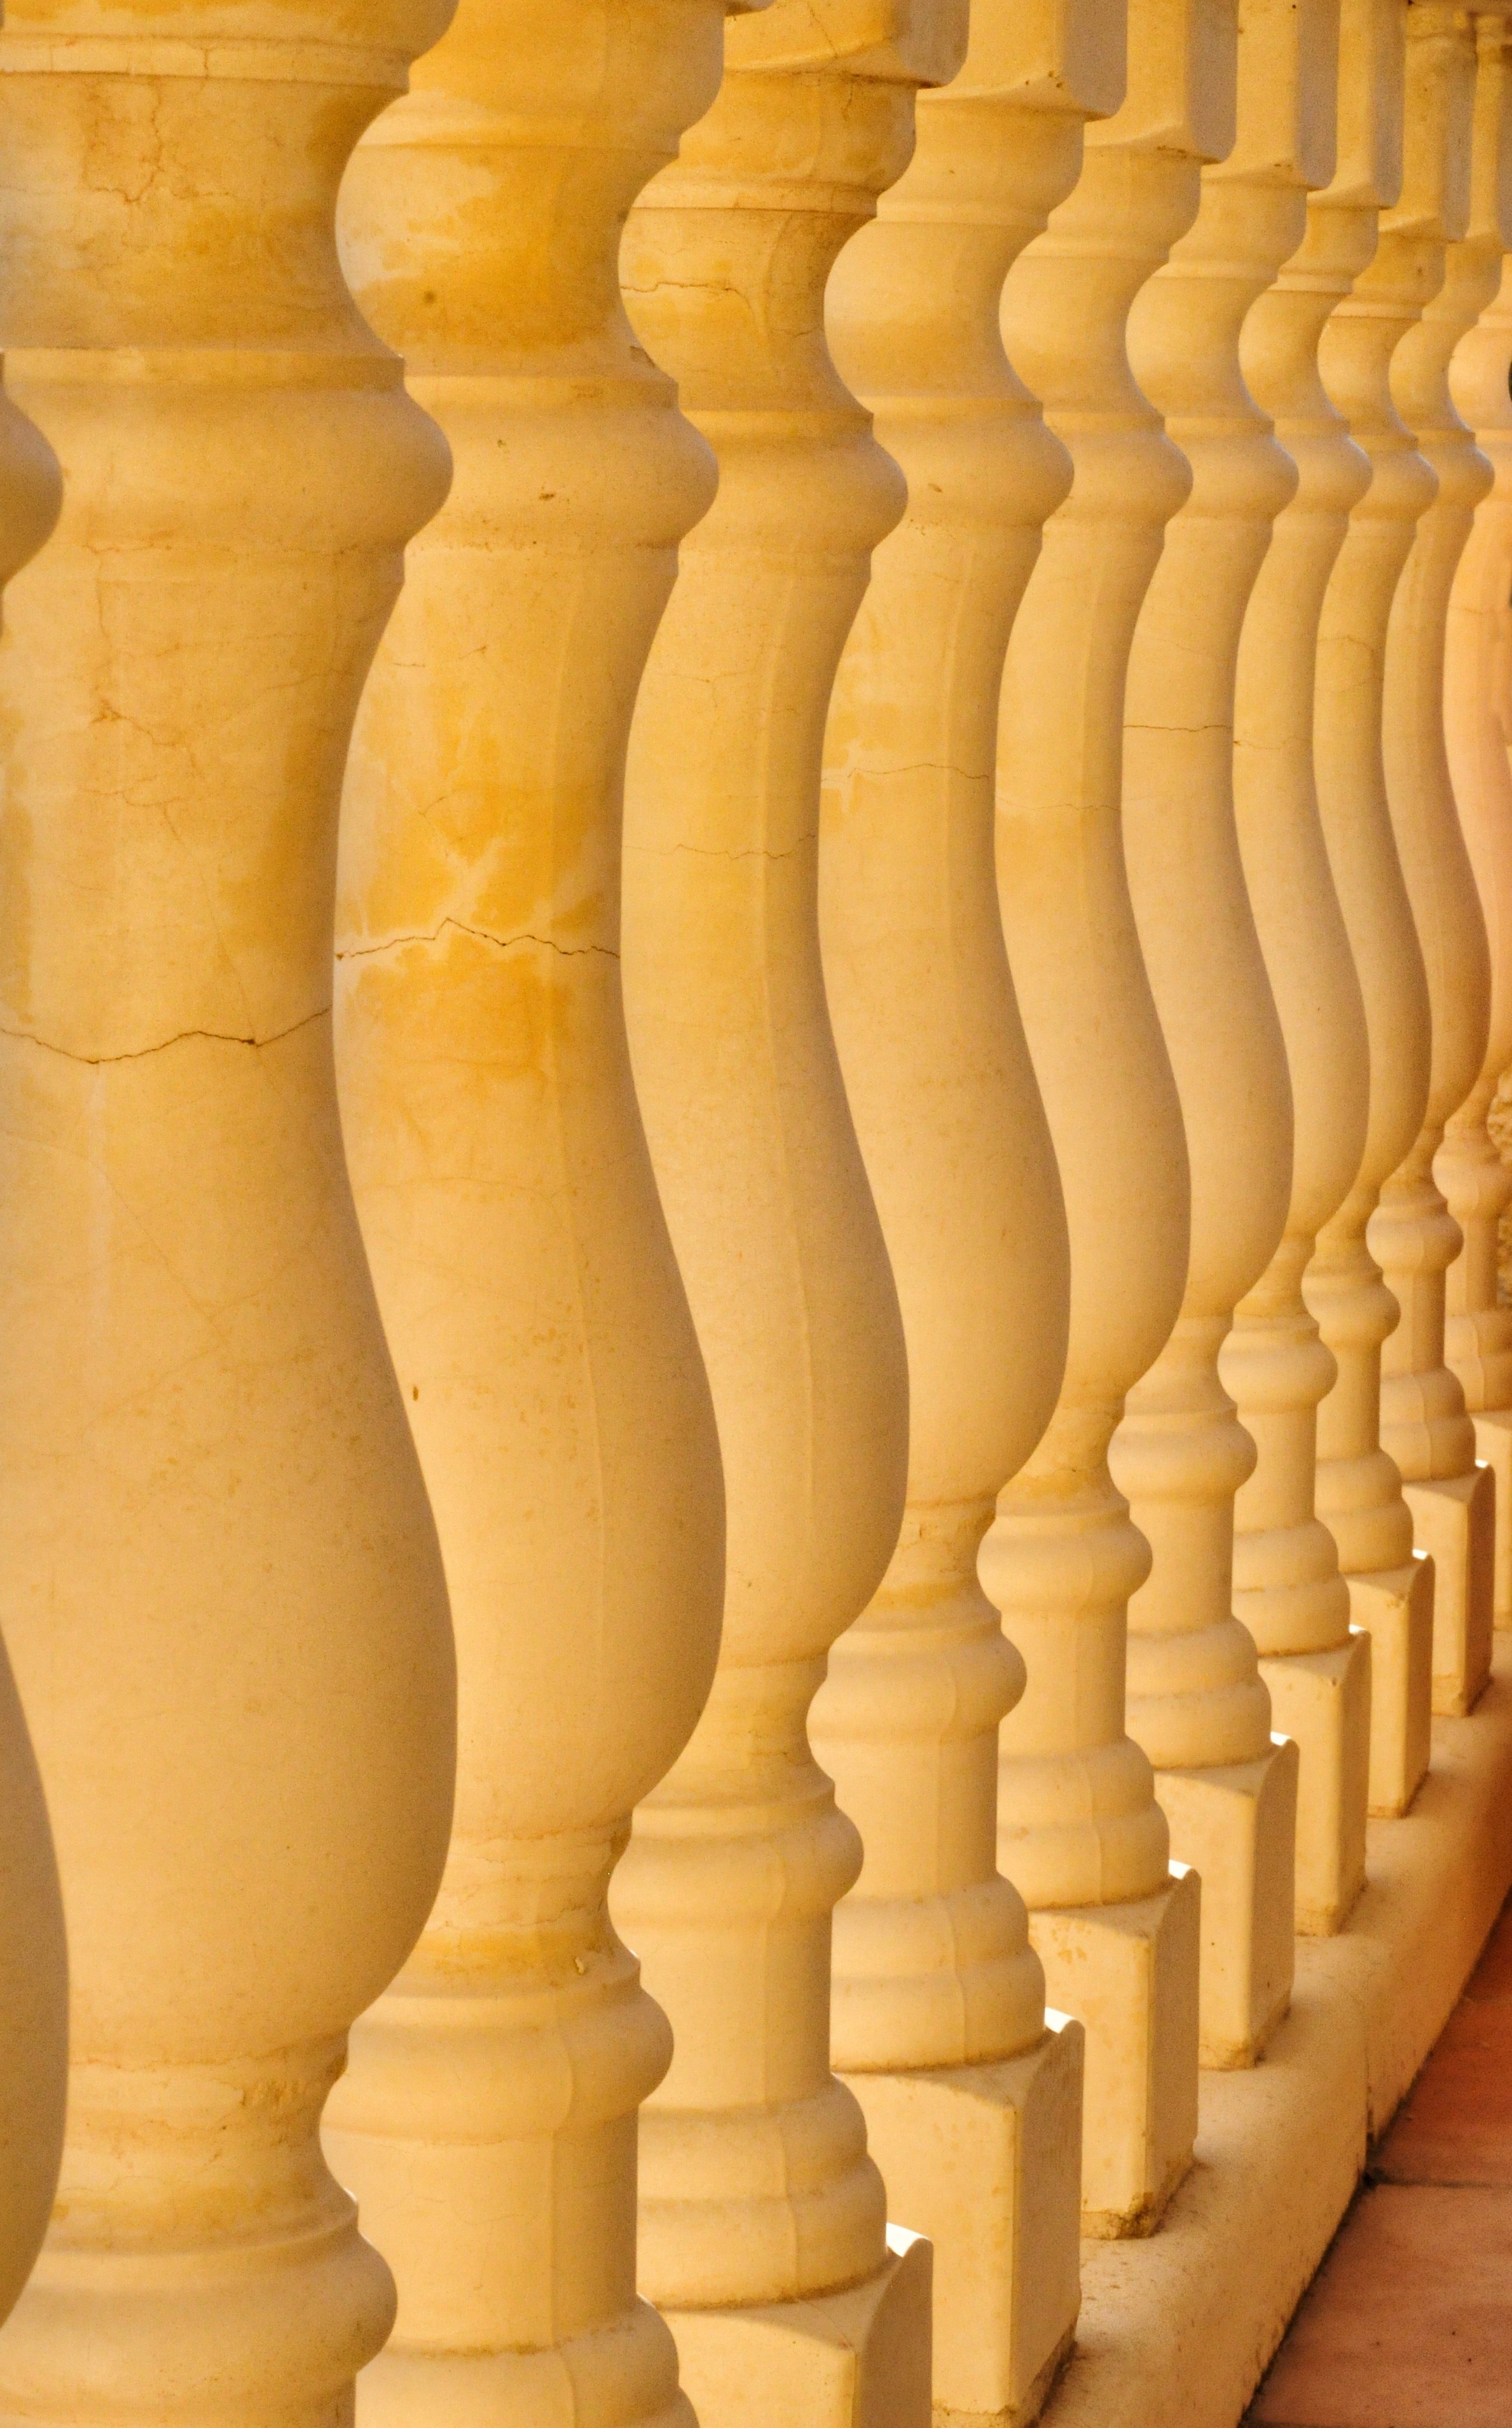
architecture, structure, wood, column, material, interior design, sculpture, stones, art, spain, columns, symmetry, carving, stone carving, ancient history, balusters, baluster